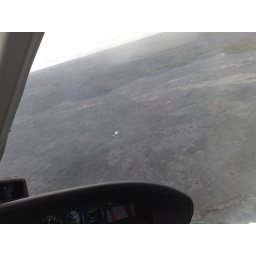
check out the little white house in the ORIGINAL size!